Saúl Coco

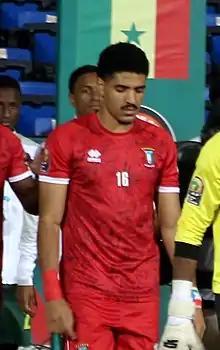
Coco with Equatorial Guinea in 2022

Saúl Basilio Coco-Bassey Oubiña (born 9 February 1999), better known as Saúl Coco, is a professional footballer who plays as a centre-back for Serie A club Torino. Born in Spain, he represents Equatorial Guinea at international level.